Ashurbanipal

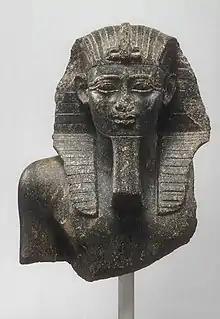
Bust of Pharaoh Psamtik I, who peacefully restored Egyptian independence.

Although Esarhaddon's inscriptions suggest that Shamash-shum-ukin should have been granted the entirety of Babylonia to rule, contemporary records only definitely prove that Shamash-shum-ukin held Babylon itself and its vicinity. The governors of some Babylonian cities, such as Nippur, Uruk and Ur, and the rulers in the Sea Land, all ignored the existence of a king in Babylon and saw Ashurbanipal as their monarch. Despite this, Shamash-shum-ukin had initially been positively inclined towards his brother, viewing him as his equal. In letters, Shamash-shum-ukin addressed Ashurbanipal simply as "my brother" (unlike how he addressed his father Esarhaddon, "the king, my father"). Although there are several letters preserved from Shamash-shum-ukin to Ashurbanipal, there are no known replies. It is possible that Ashurbanipal, on account of his network of informers, did not feel a need to write to his brother. By the 650s, Shamash-shum-ukin's opinion of Ashurbanipal had significantly deteriorated, owing to the increasing intervention and involvement of Ashurbanipal in Babylonian affairs, Ashurbanipal often delaying when help was needed, and growing dissatisfaction with his position relative to that of Ashurbanipal. A letter written during this time by Zakir, a courtier at Shamash-shum-ukin's court, to Ashurbanipal described how visitors from the Sea Land had publicly criticized Ashurbanipal in front of Shamash-shum-ukin, using the phrase "this is not the word of a king!". Zakir reported that though Shamash-shum-ukin was angered, he and his governor of Babylon, Ubaru, chose to not take action against the visitors.